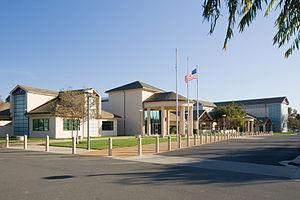
Newark est une municipalité du comté d'Alameda, dans l’État de Californie, aux États-Unis. Ville incorporée depuis septembre 1955, Newark est totalement enclavée au sein de la ville de Fremont. Sa population s’élevait à 42 573 habitants lors du recensement de 2010, estimée à 47 531 habitants en 2017.